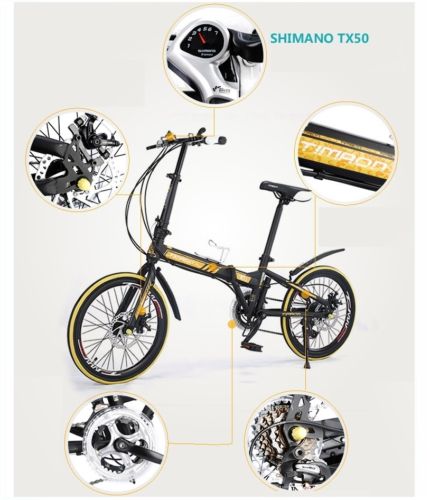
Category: bicycle